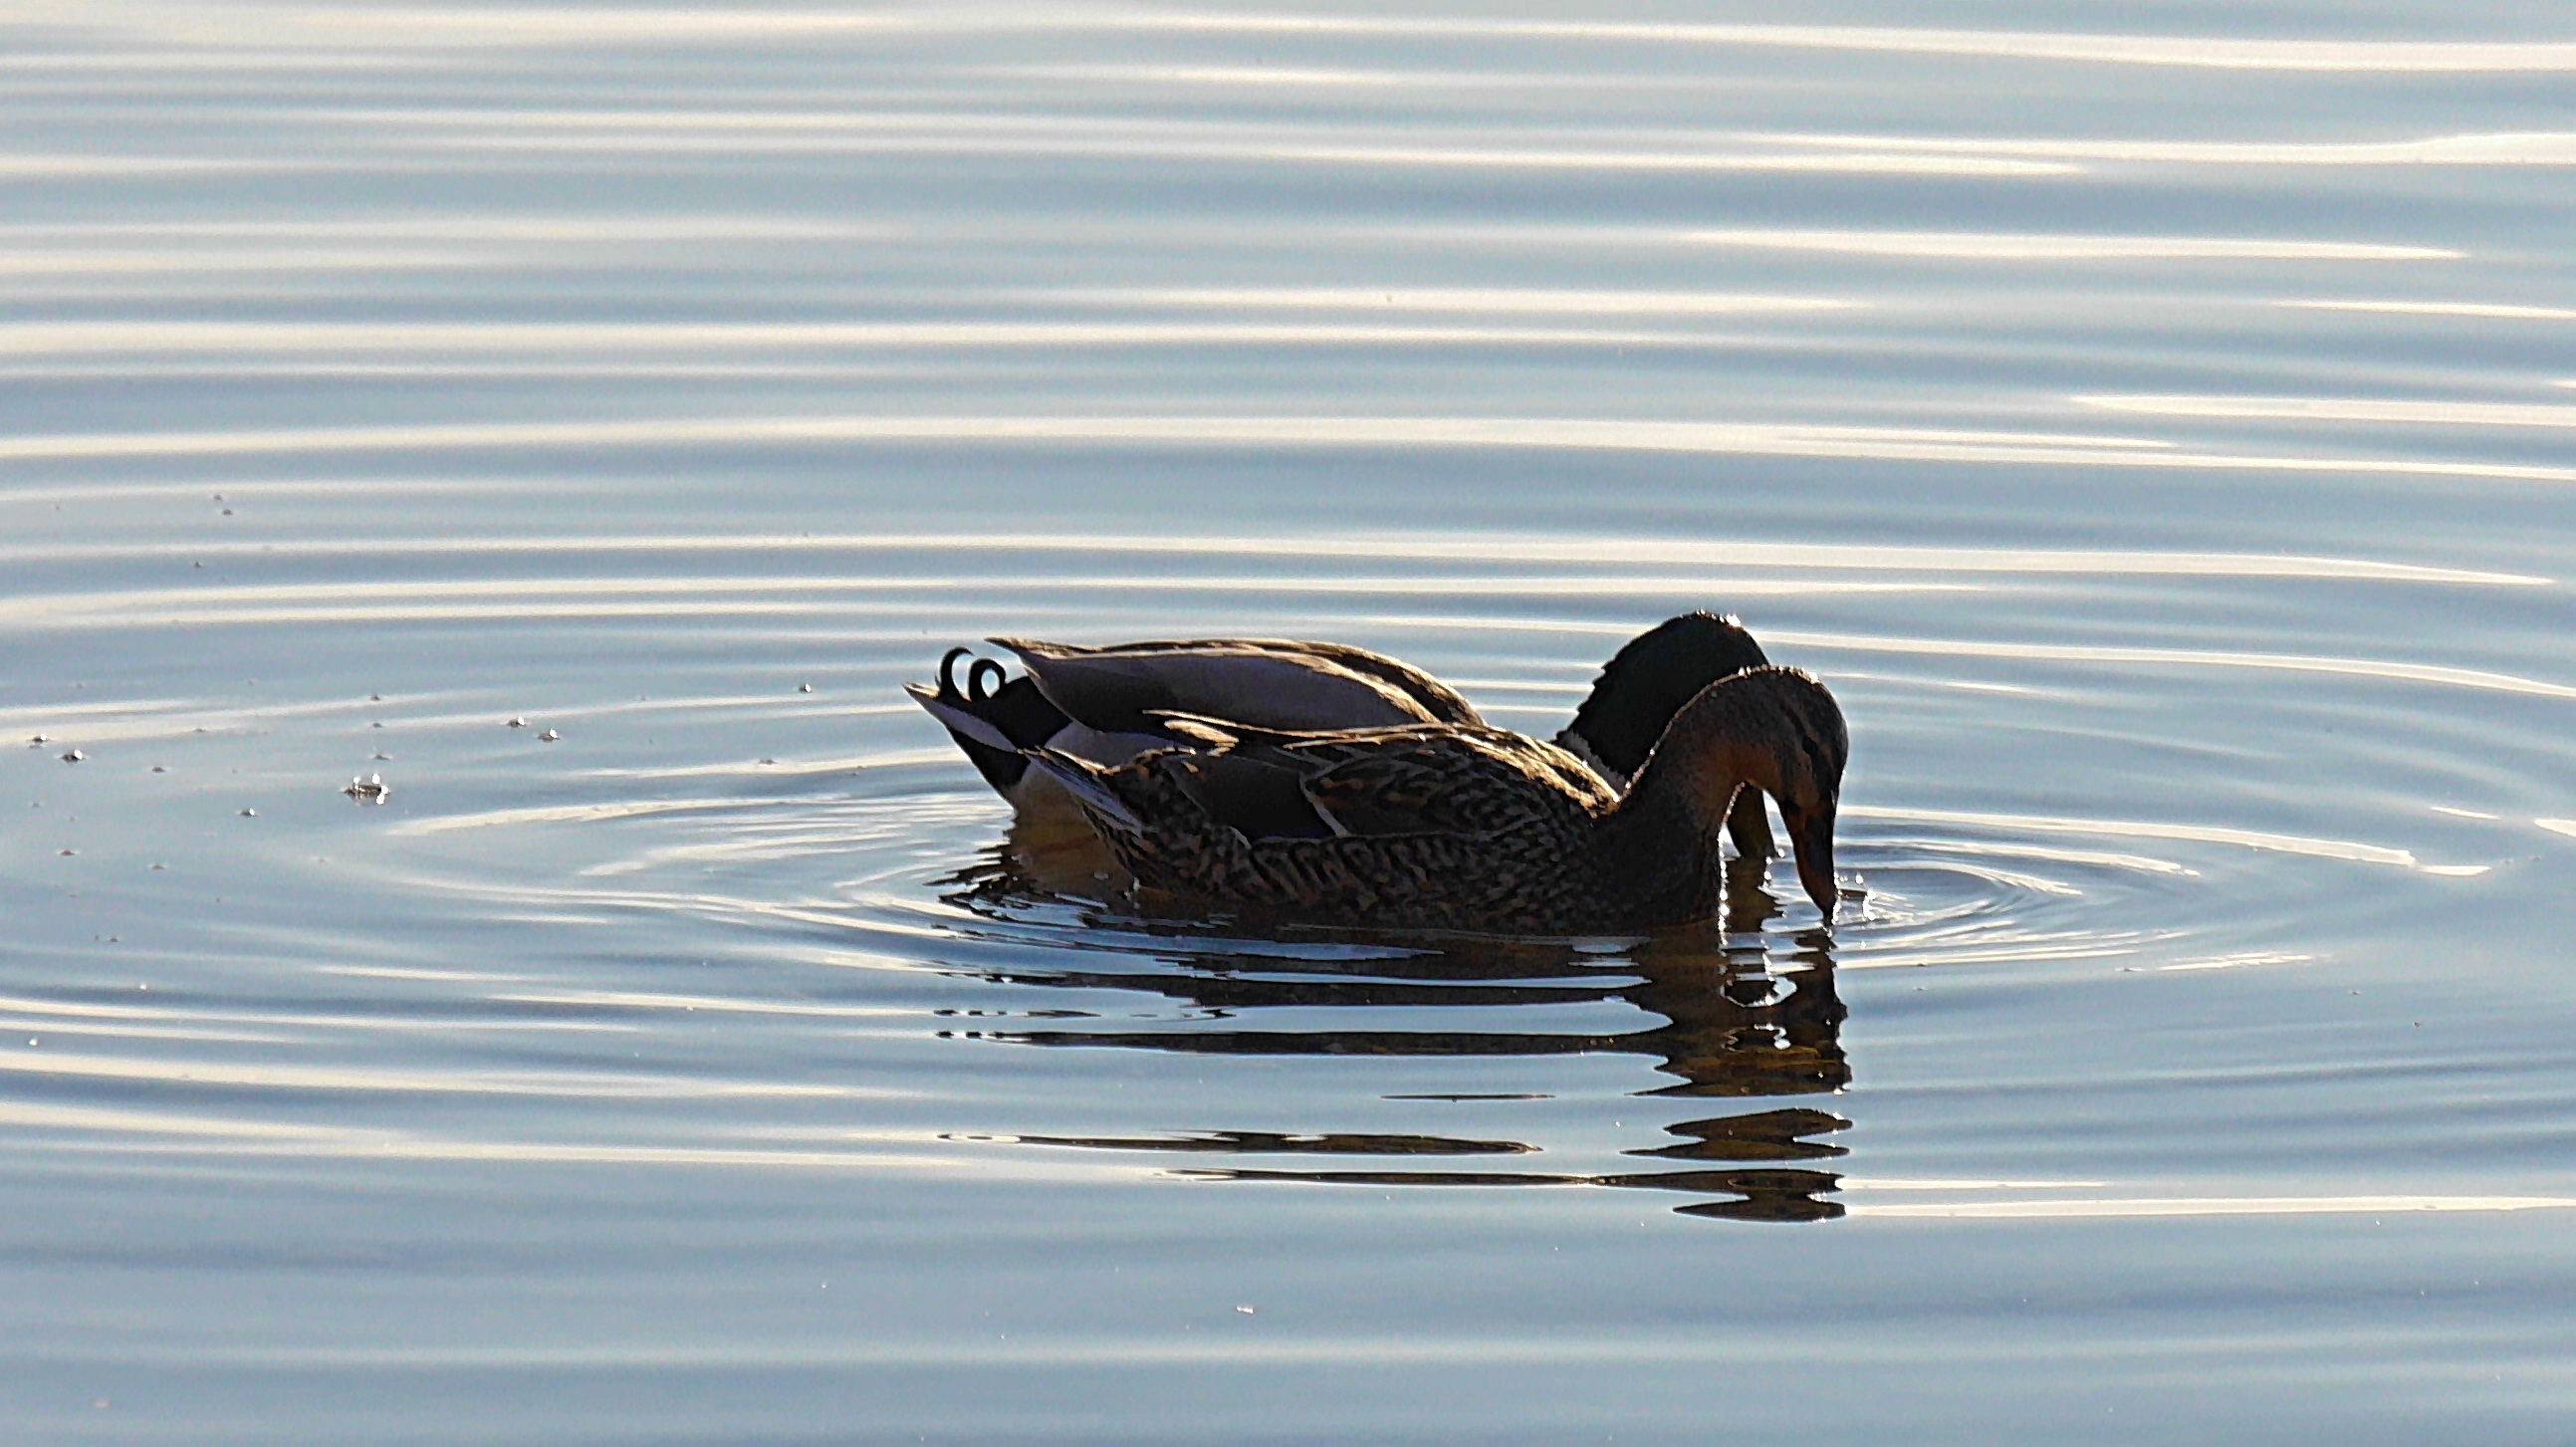
water, bird, wing, reflection, duck, vertebrate, ducks, waterfowl, water bird, mallard, aquatic animal, pair of ducks, ducks geese and swans, seaduck